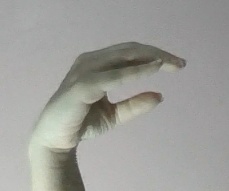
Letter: jeem